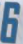
Number: 6